NERVA

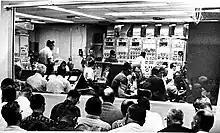
NERVA control room

With the success of the A6 test, SNPO cancelled planned follow-on tests A7 and A8 and concentrated on completing ETS-1. All previous tests had the engine firing upwards; ETS-1 would permit an engine to be reoriented to fire downward into a reduced-pressure compartment to partly simulate firing in the vacuum of space. The test stand provided a reduced atmospheric pressure of about – equivalent to being at an altitude of . This was done by injecting water into the exhaust, which created superheated steam that surged out at high speeds, creating a vacuum.